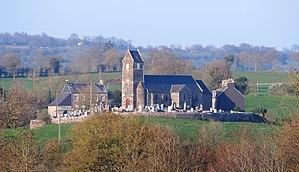
Pont-Farcy (Normandie, France). L'église Saint-Aubin et le bourg de Pleines-Œuvres, vus des hauteurs de Sainte-Marie-Outre-l'Eau.
Pleines-Œuvres est une ancienne commune française du département du Calvados et la région Normandie, associée à Pont-Farcy depuis le 1ᵉʳ mai 1973 par arrêté préfectoral du 27 avril 1973.